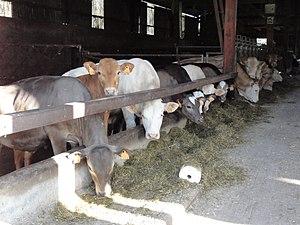
Bienville-la-Petite (M-et-M) vaches à l'étable
Bienville-la-Petite est une commune française située dans le département de Meurthe-et-Moselle, en région Grand Est. Avec 31 habitants en 2014, Bienville-la-Petite compte parmi les plus petites communes de France.